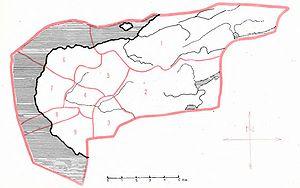
Auran est un hameau de la localité de Skatval dans la commune de Stjørdal, comté du Nord-Trøndelag, en Norvège.